Haan station

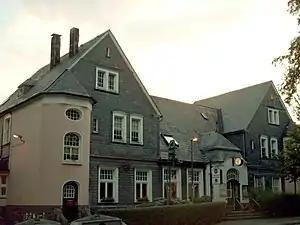
Station building, now used as a tavern

Haan station is a through station in the town of Haan in the German state of North Rhine-Westphalia. It has two platform tracks and it is classified by Deutsche Bahn as a category 5 station.